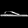
Label: Sandal